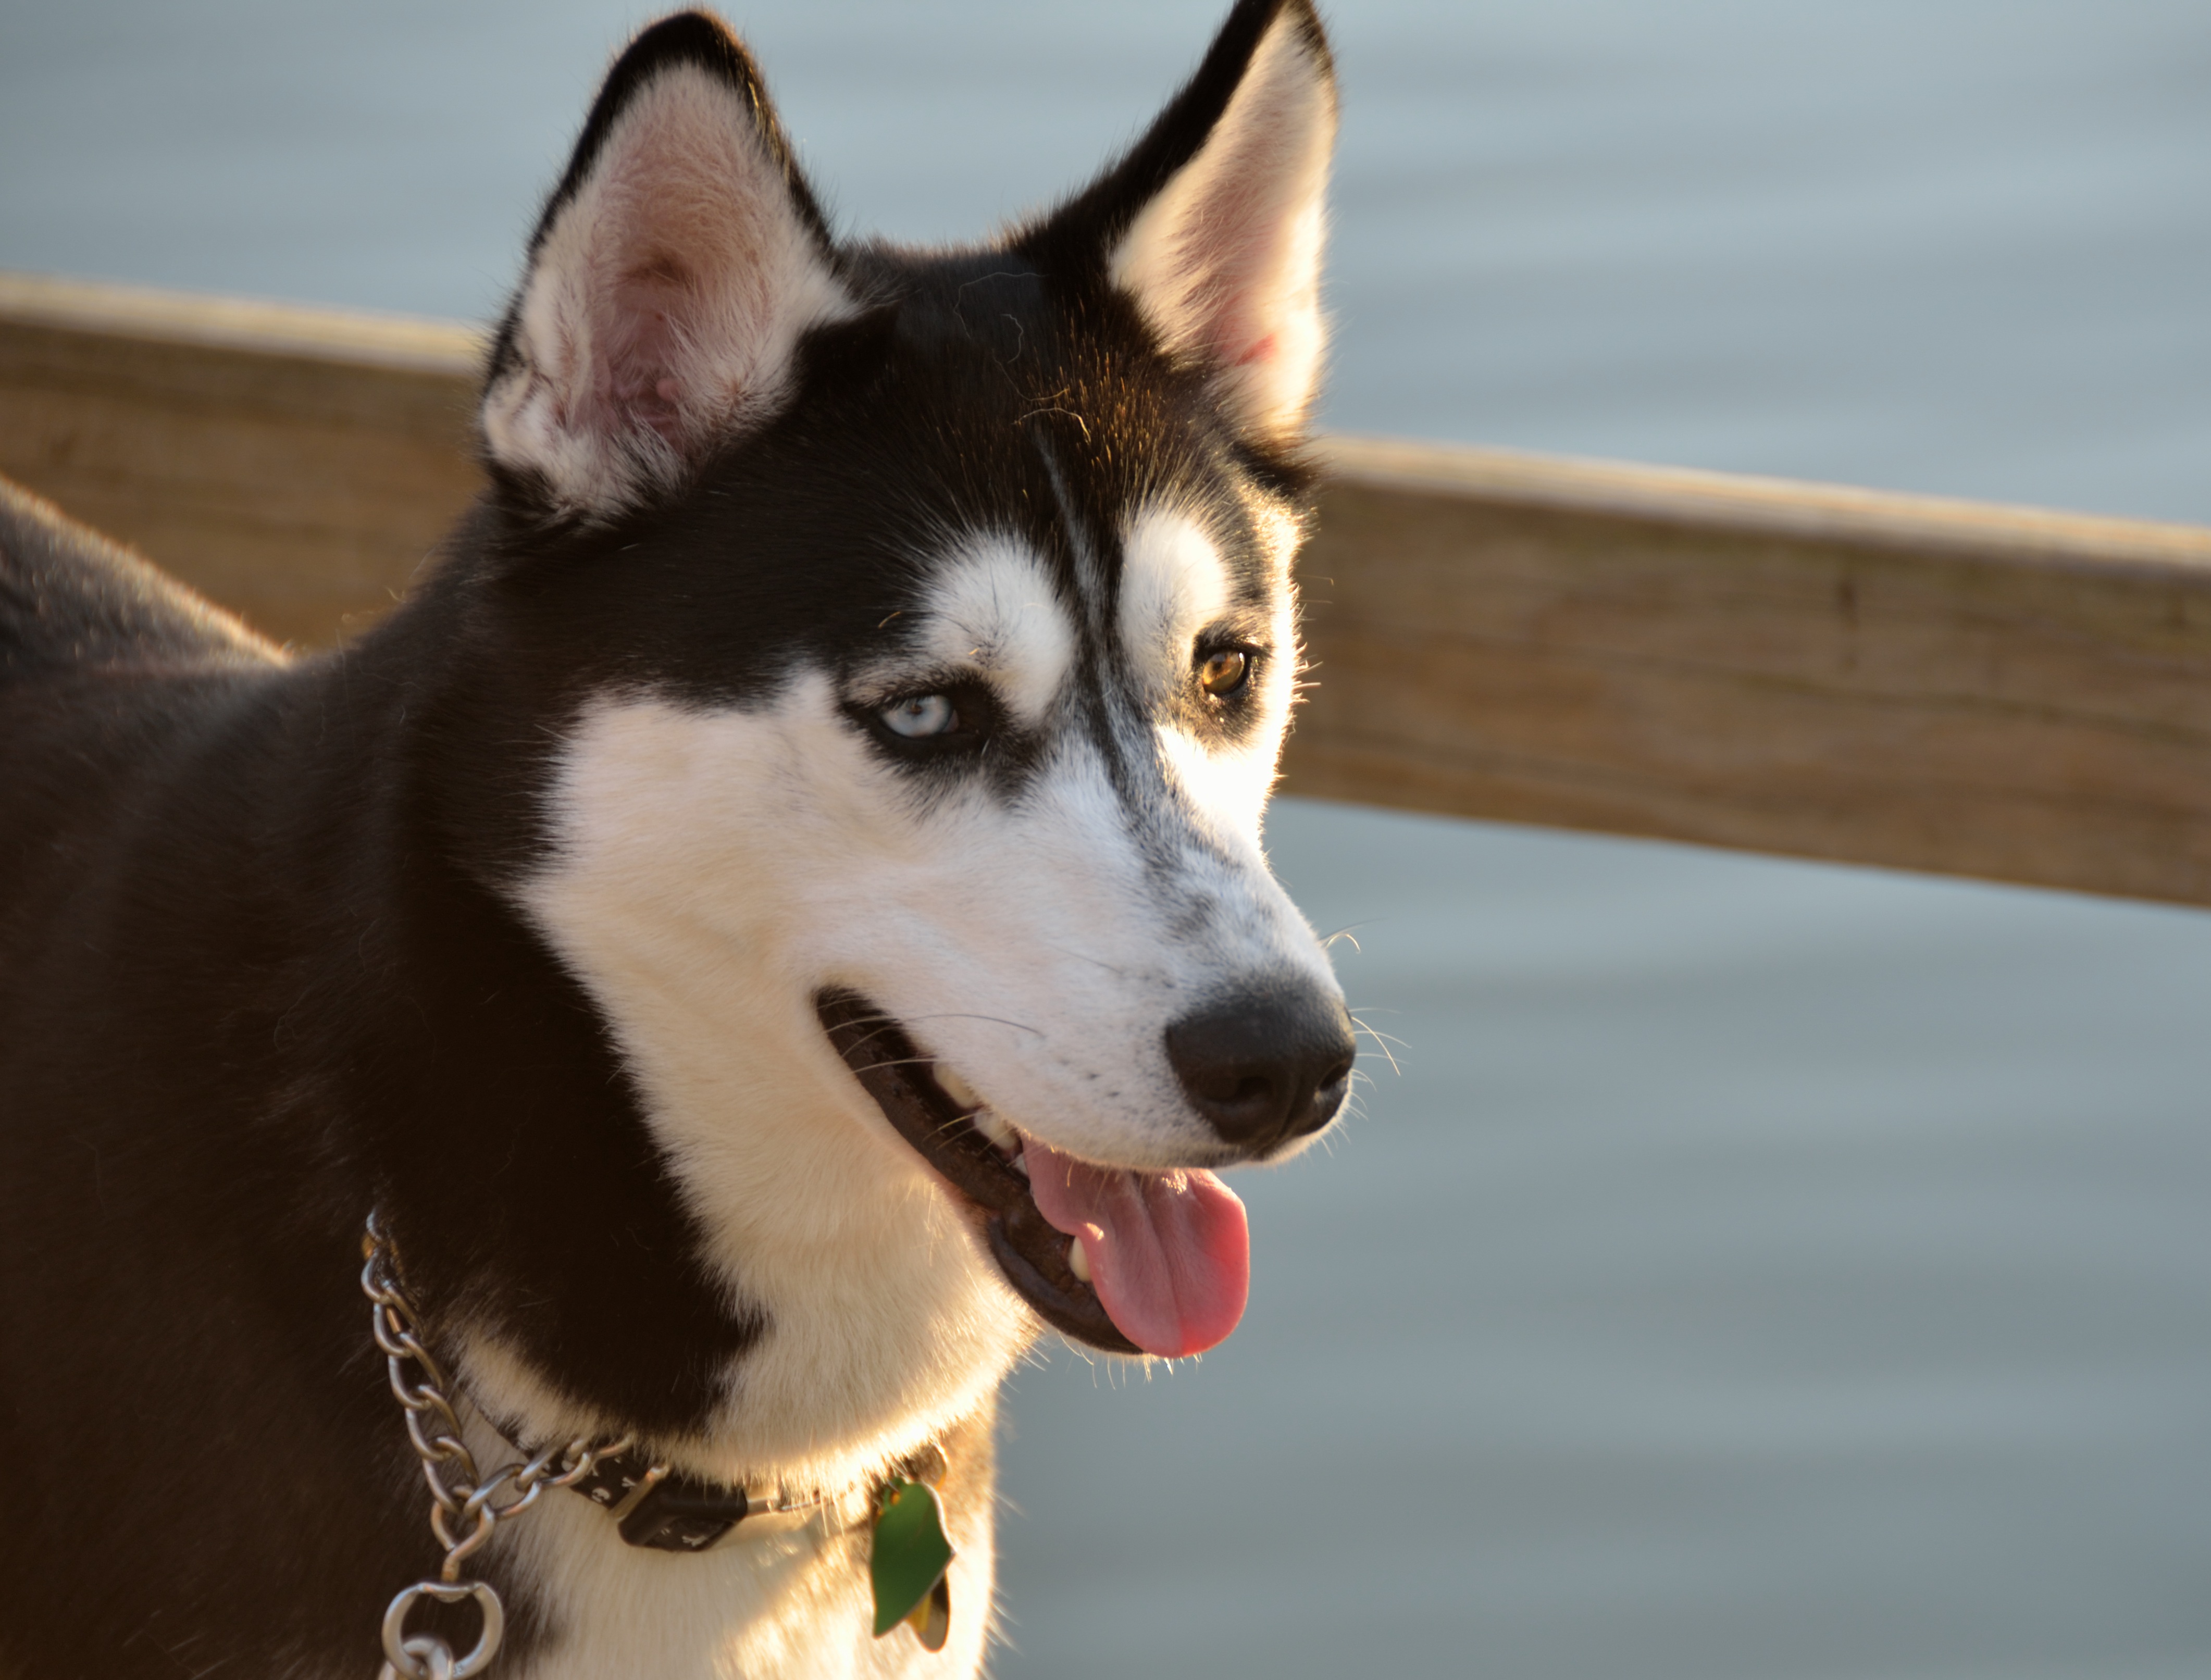
outdoor, puppy, dog, animal, cute, canine, profile, looking, love, pet, fur, young, mammal, friendship, black, friend, husky, face, happy, vertebrate, domestic, siberian, dog breed, breed, doggy, alaskan, purebred, pedigree, sled dog, siberian husky, dog like mammal, carnivoran, dog breed group, greenland dog, east siberian laika, miniature siberian husky, alaskan klee kai